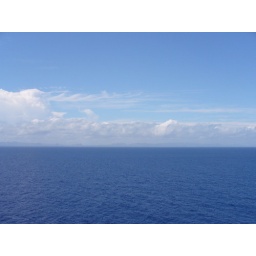
Crystal clear water with Cuba in the background